Question: Please indicate a possible affordance area of baseball bat that can be used for holding
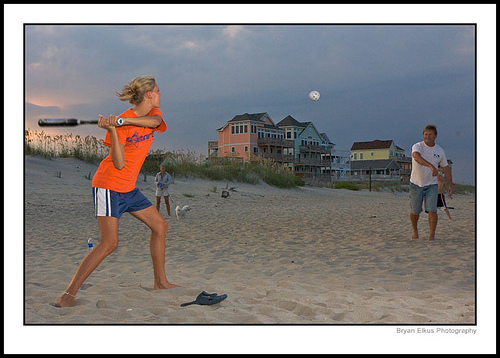
Answer: [93.5, 114, 130.5, 133]